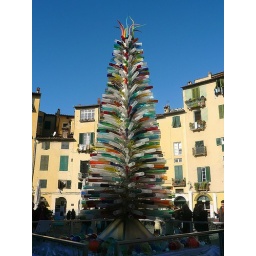
murano glass christmas tree in Lucca